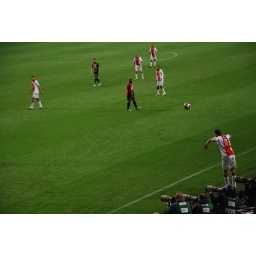
I love the way the players in the background look like cows watching a train passing.